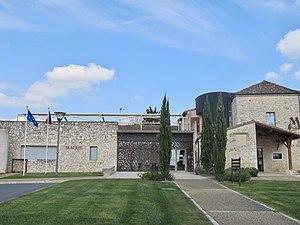
Mairie de Monbazillac (Dordogne). À droite
Monbazillac est une commune française située dans le département de la Dordogne, en région Nouvelle-Aquitaine.